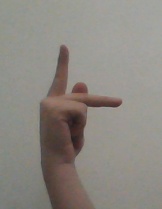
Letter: dha